Vladimir Kojève

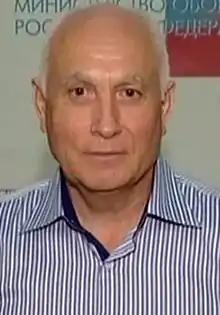

Vladimir Kojève, or Khodzhev (born 1952) – was a Russian major-general who acted as a military advisor to the government of Syria. He was allegedly killed in the Syrian civil war. In October 2012, after his death, personal documents were published by Al Arabiya which suggested he was working as part of a contract under which the Russian government provided security assistance to the Assad regime; documents suggested he had access to all security facilities in Syria.